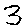
Label: 3